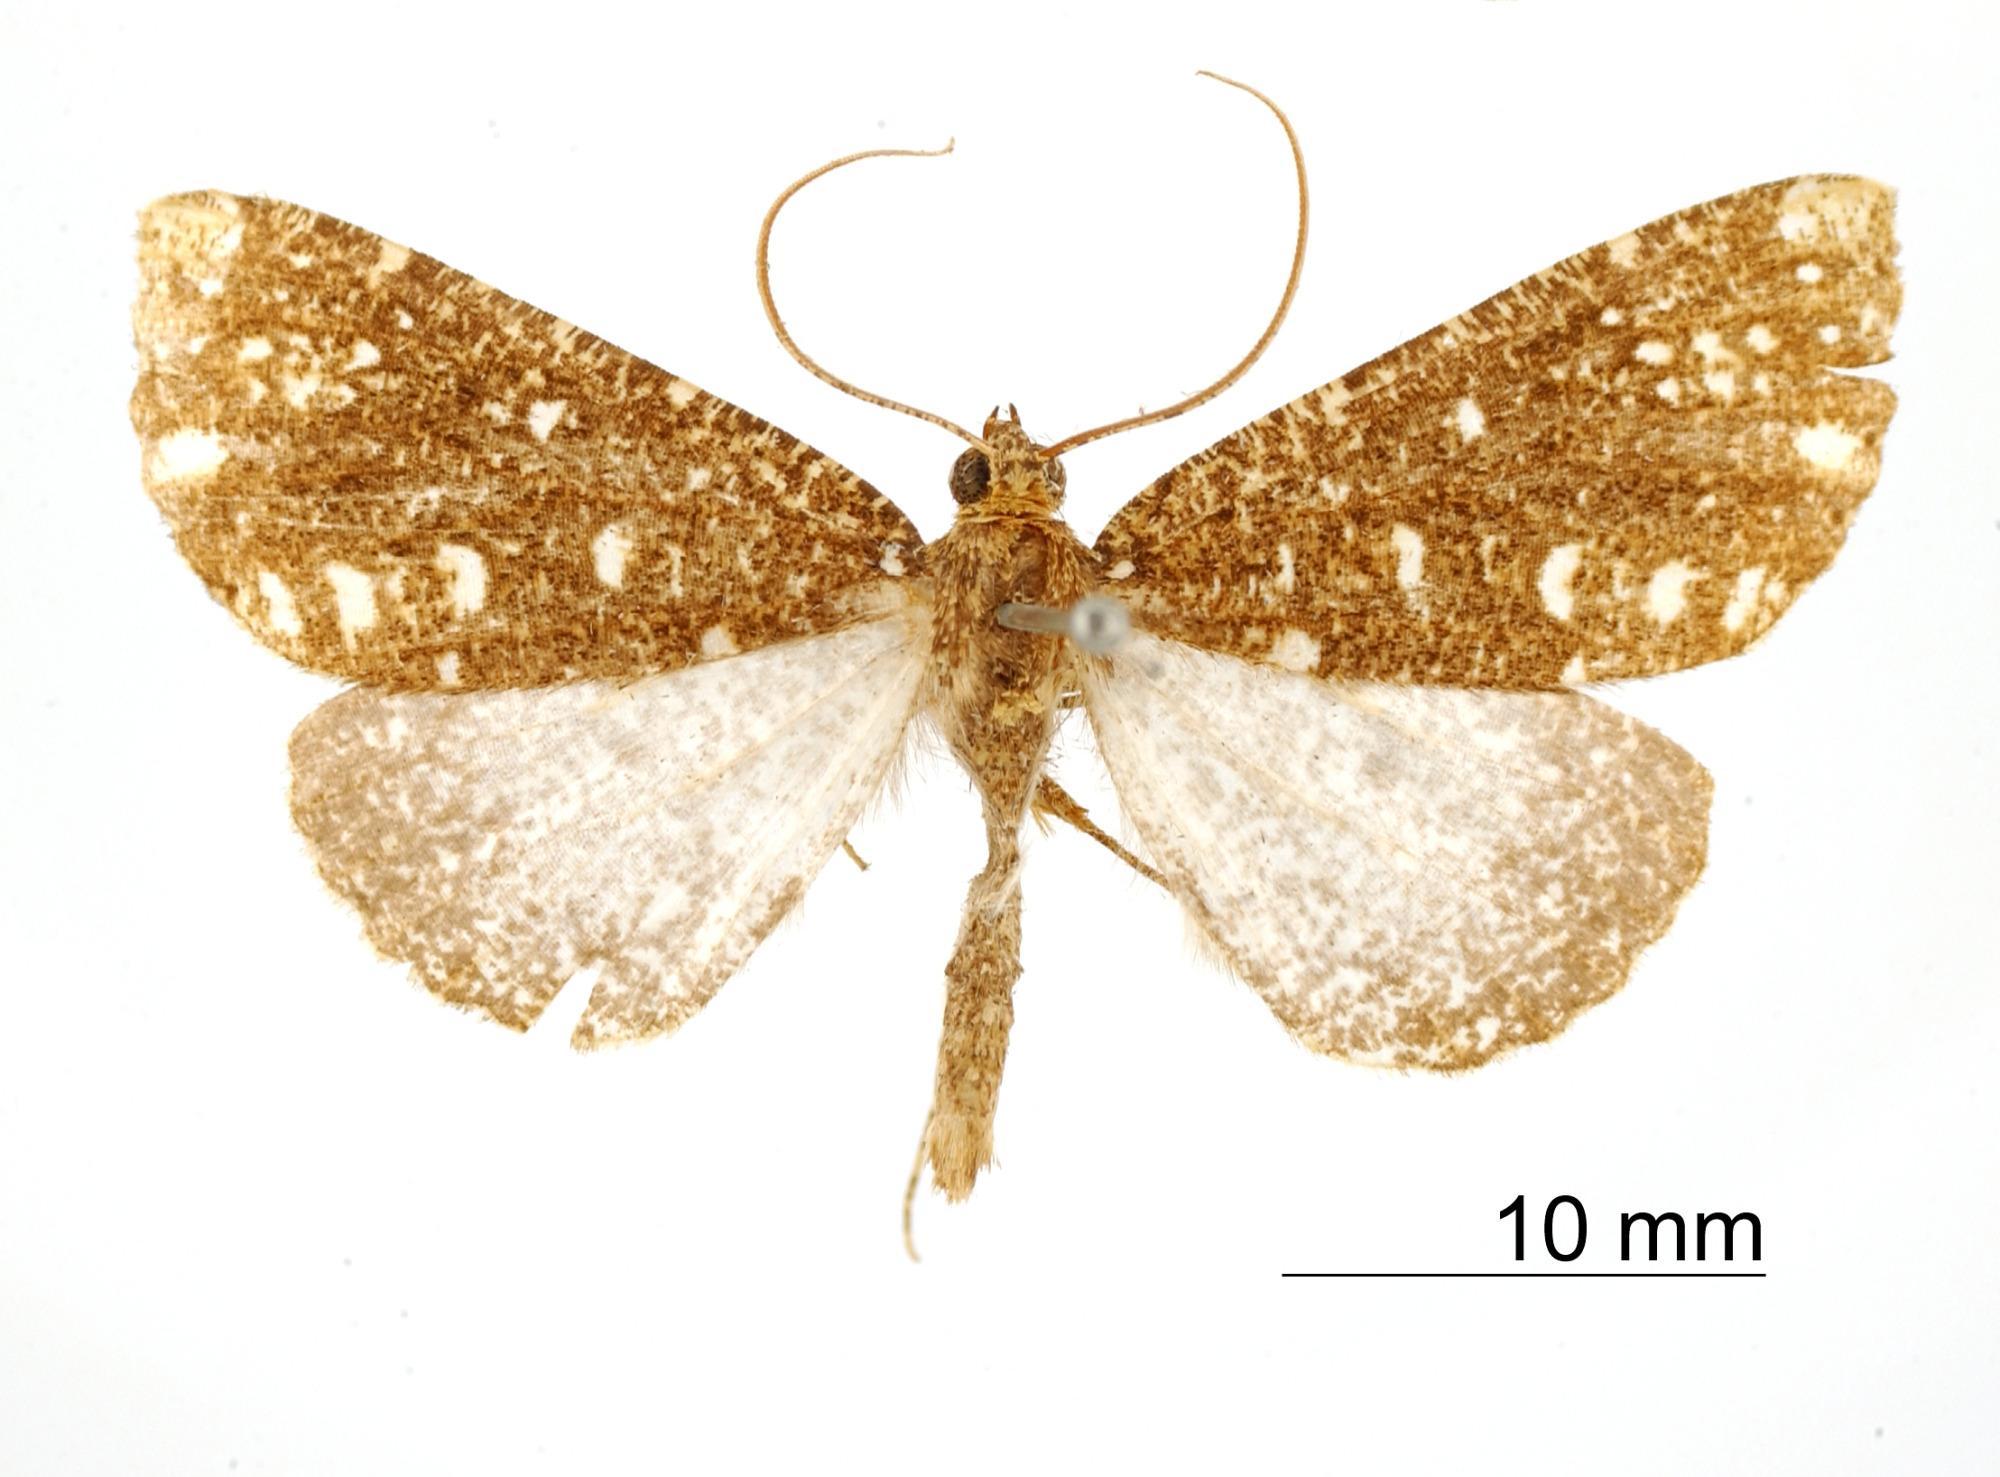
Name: Syrtodes zofra
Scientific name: Syrtodes zofra Dognin, 1897
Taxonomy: Animalia, Arthropoda, Insecta, Lepidoptera, Geometridae, Ennominae
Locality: Environs de Loja, Ecuador, Ecuador